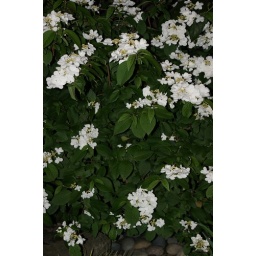
Flowering tree by dry creek bed